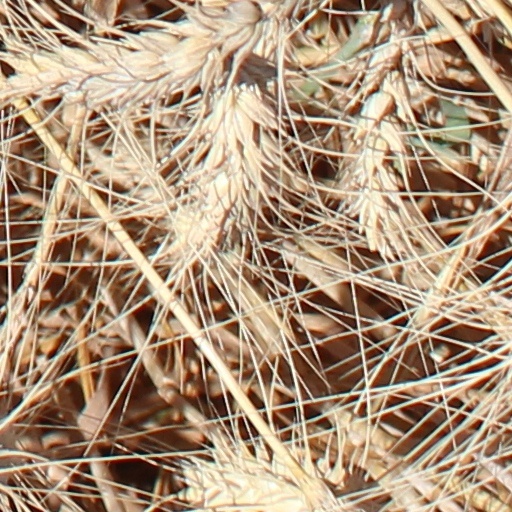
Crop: wheat